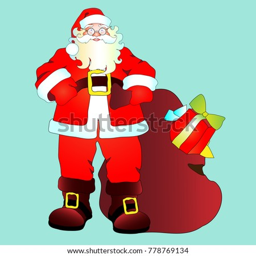
film character with gifts , on a blue